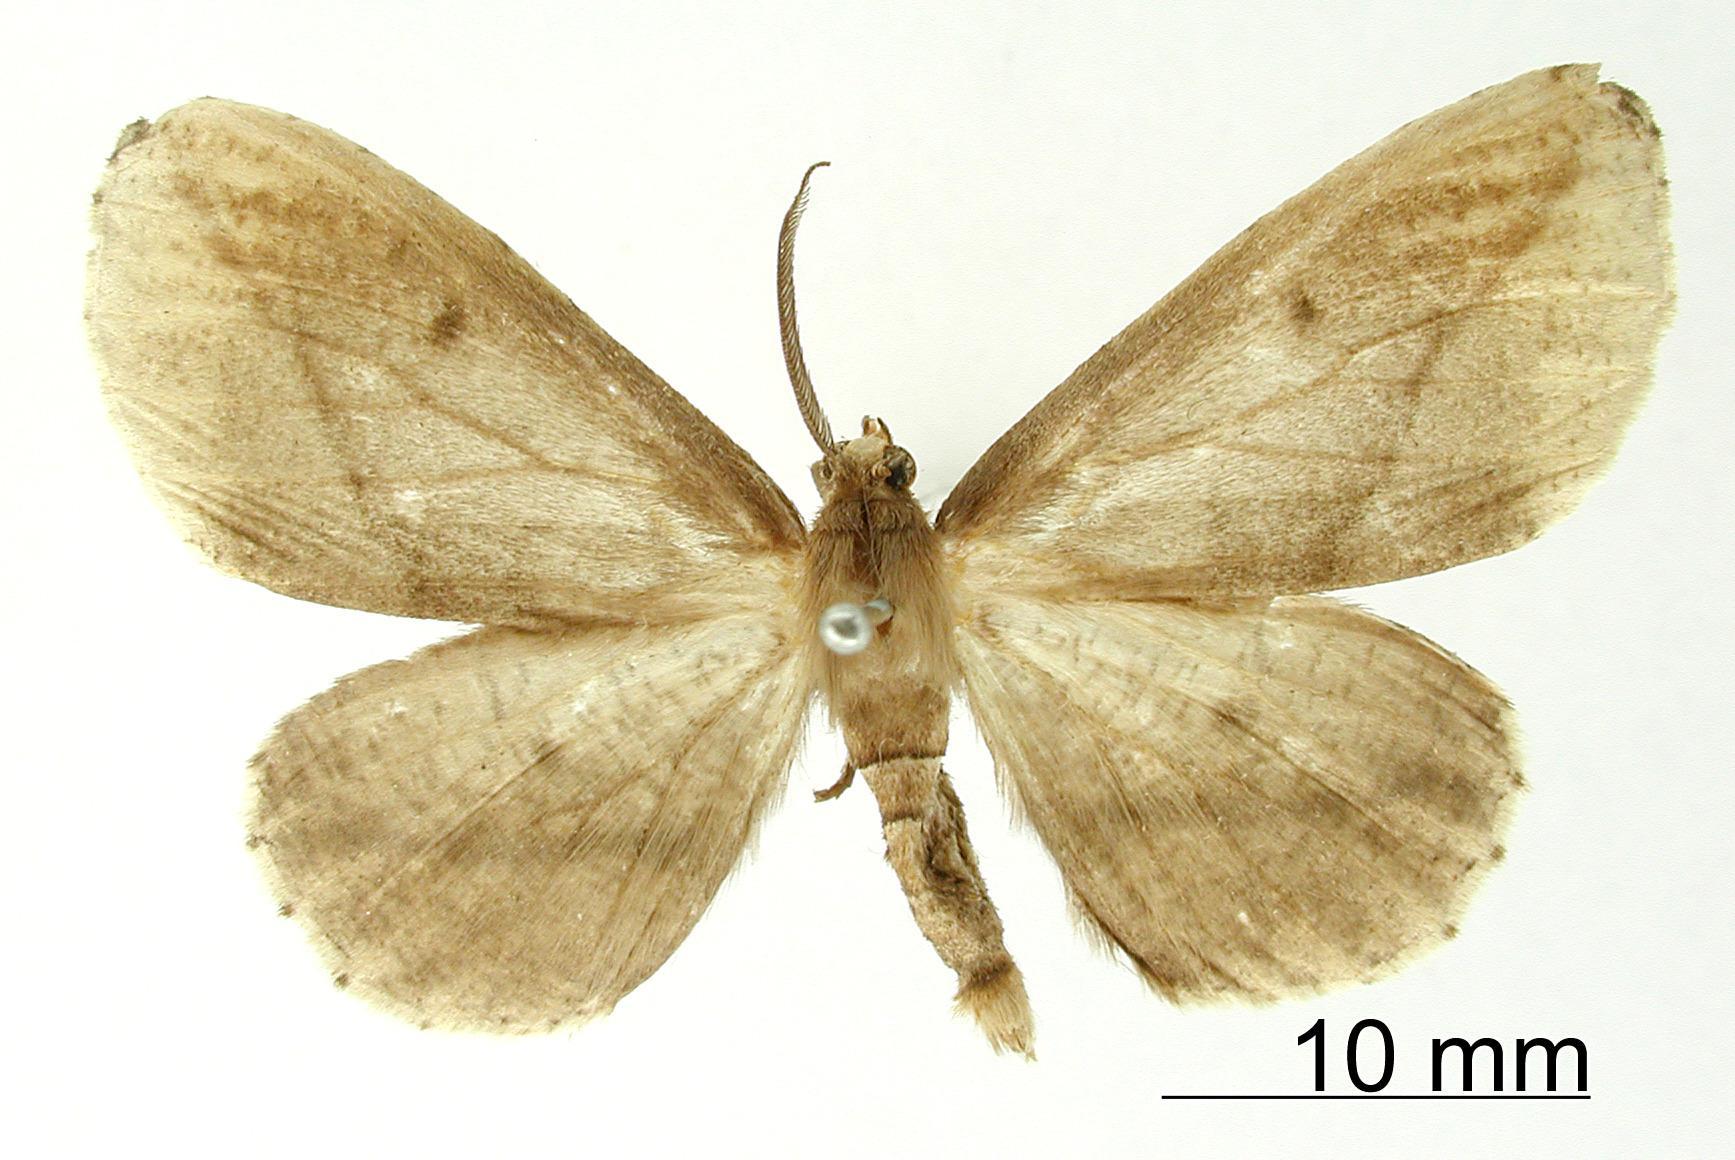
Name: Nipteria dividua
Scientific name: Nipteria dividua Dognin, 1892
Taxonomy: Animalia, Arthropoda, Insecta, Lepidoptera, Geometridae, Ennominae
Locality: Environs de Loja, Ecuador, Ecuador